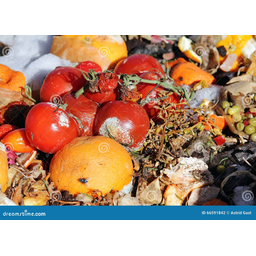
Label: trash